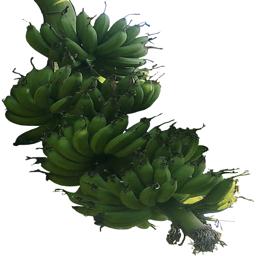
Label: MALBHOG FRUIT